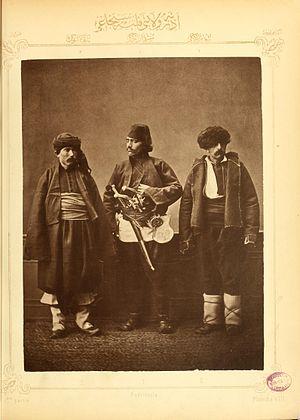
Le vilayet d'Andrinople est un vilayet de l'Empire ottoman. Créé en 1867, il disparaît en 1922. Sa capitale est Andrinople.